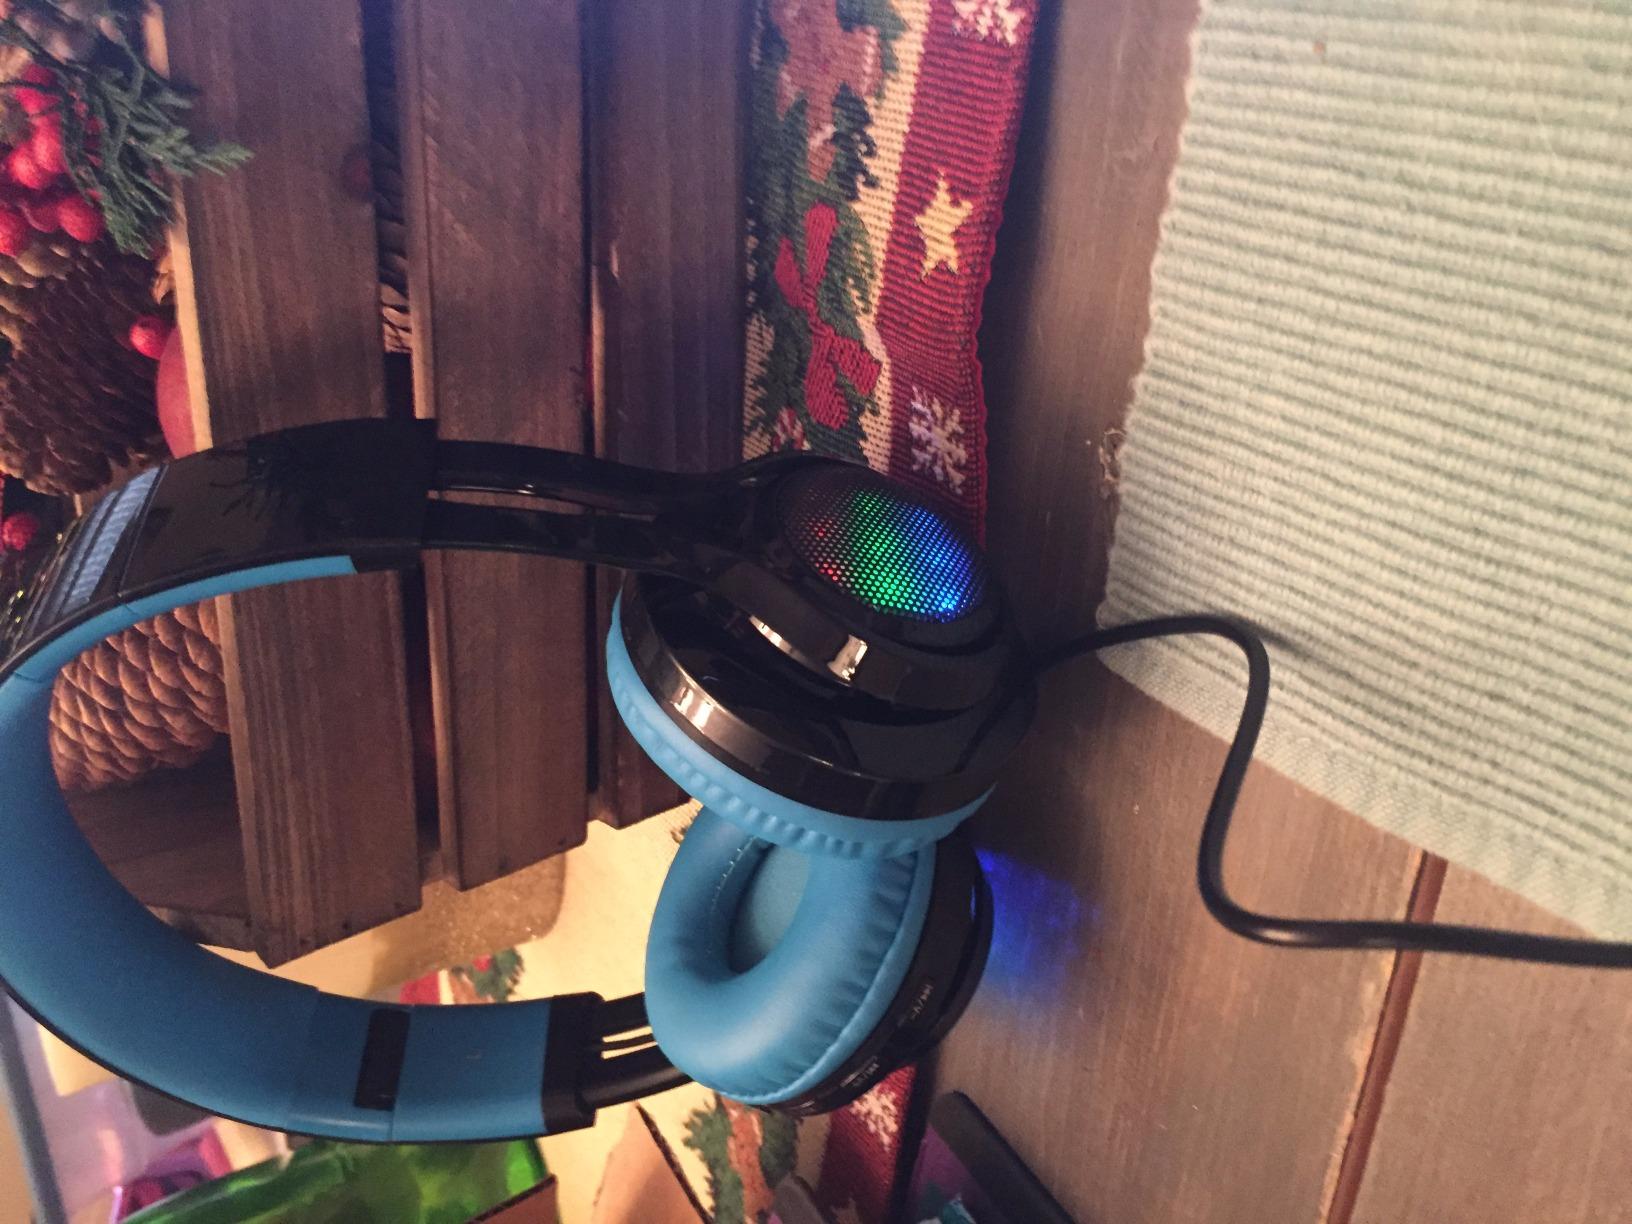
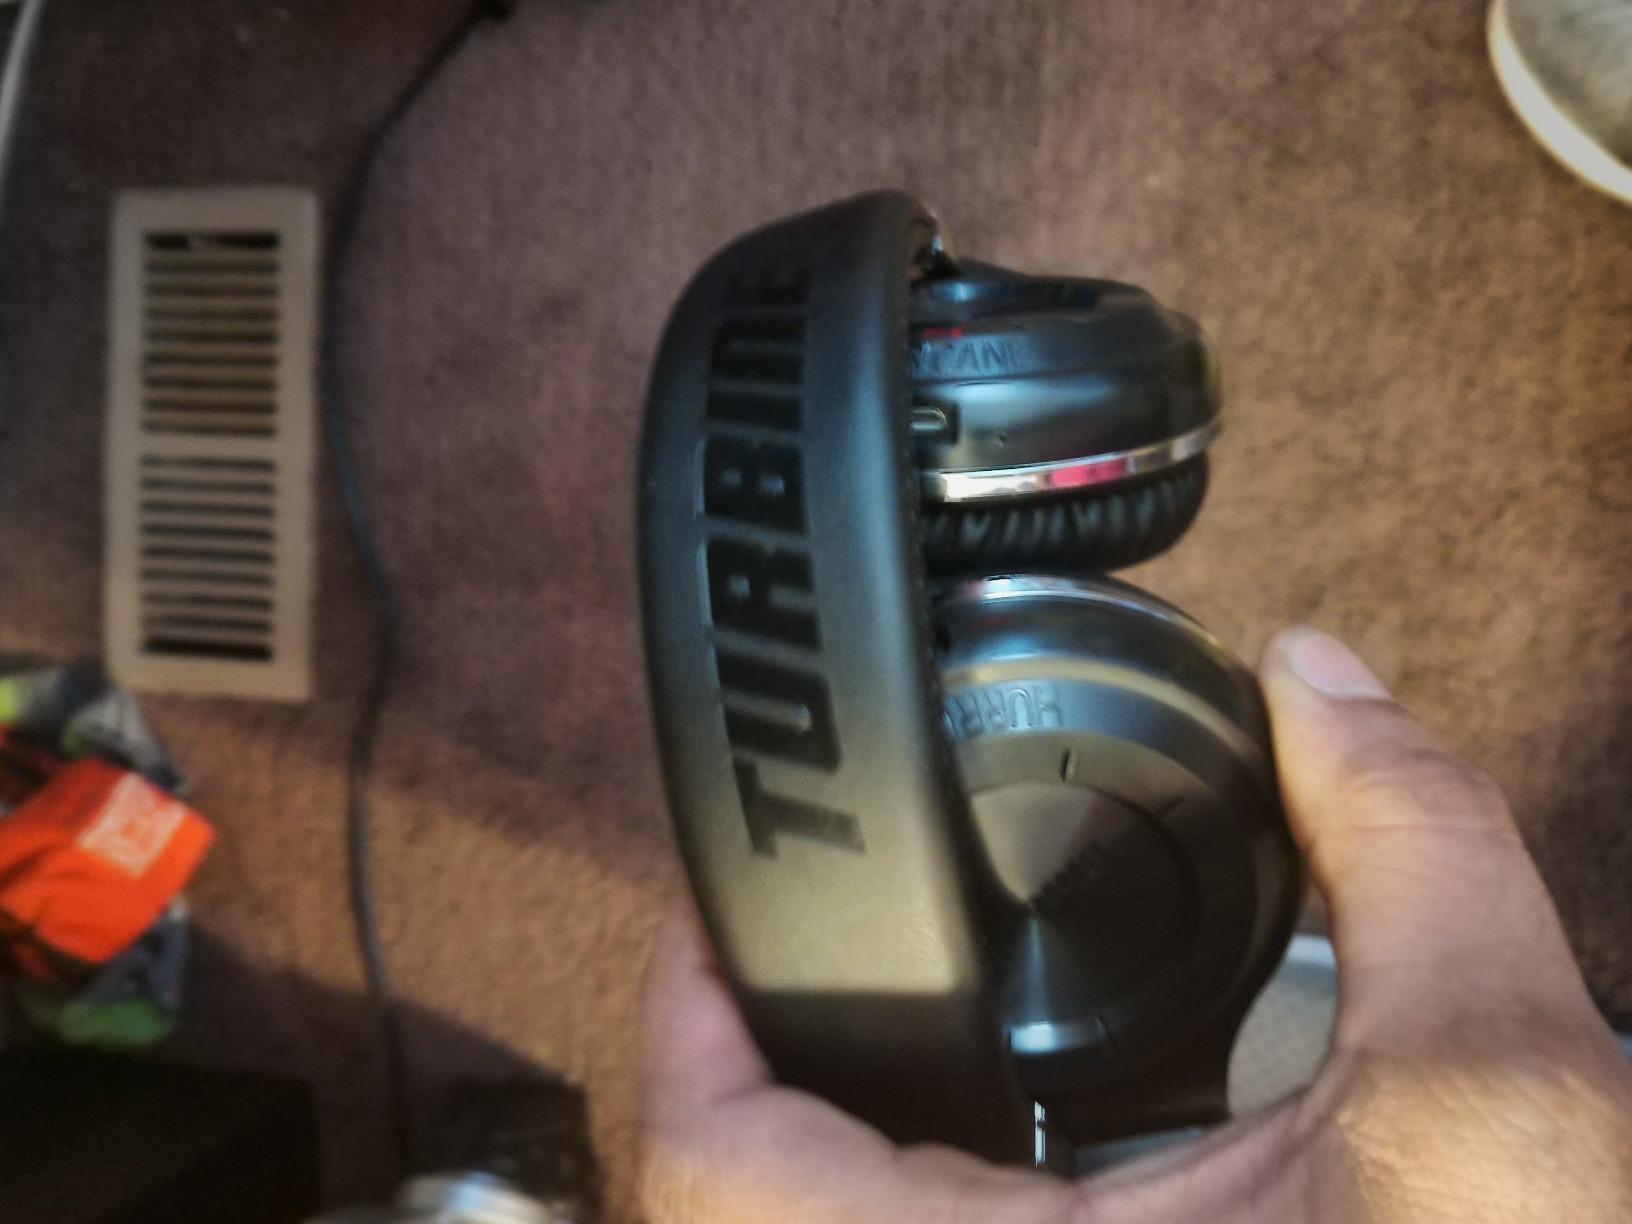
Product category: headphones
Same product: no